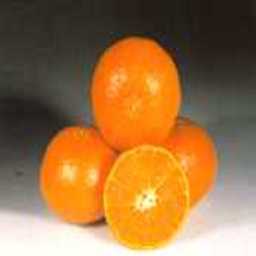
Label: peels